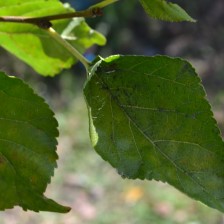
Variety: Kamphaengsaeng42